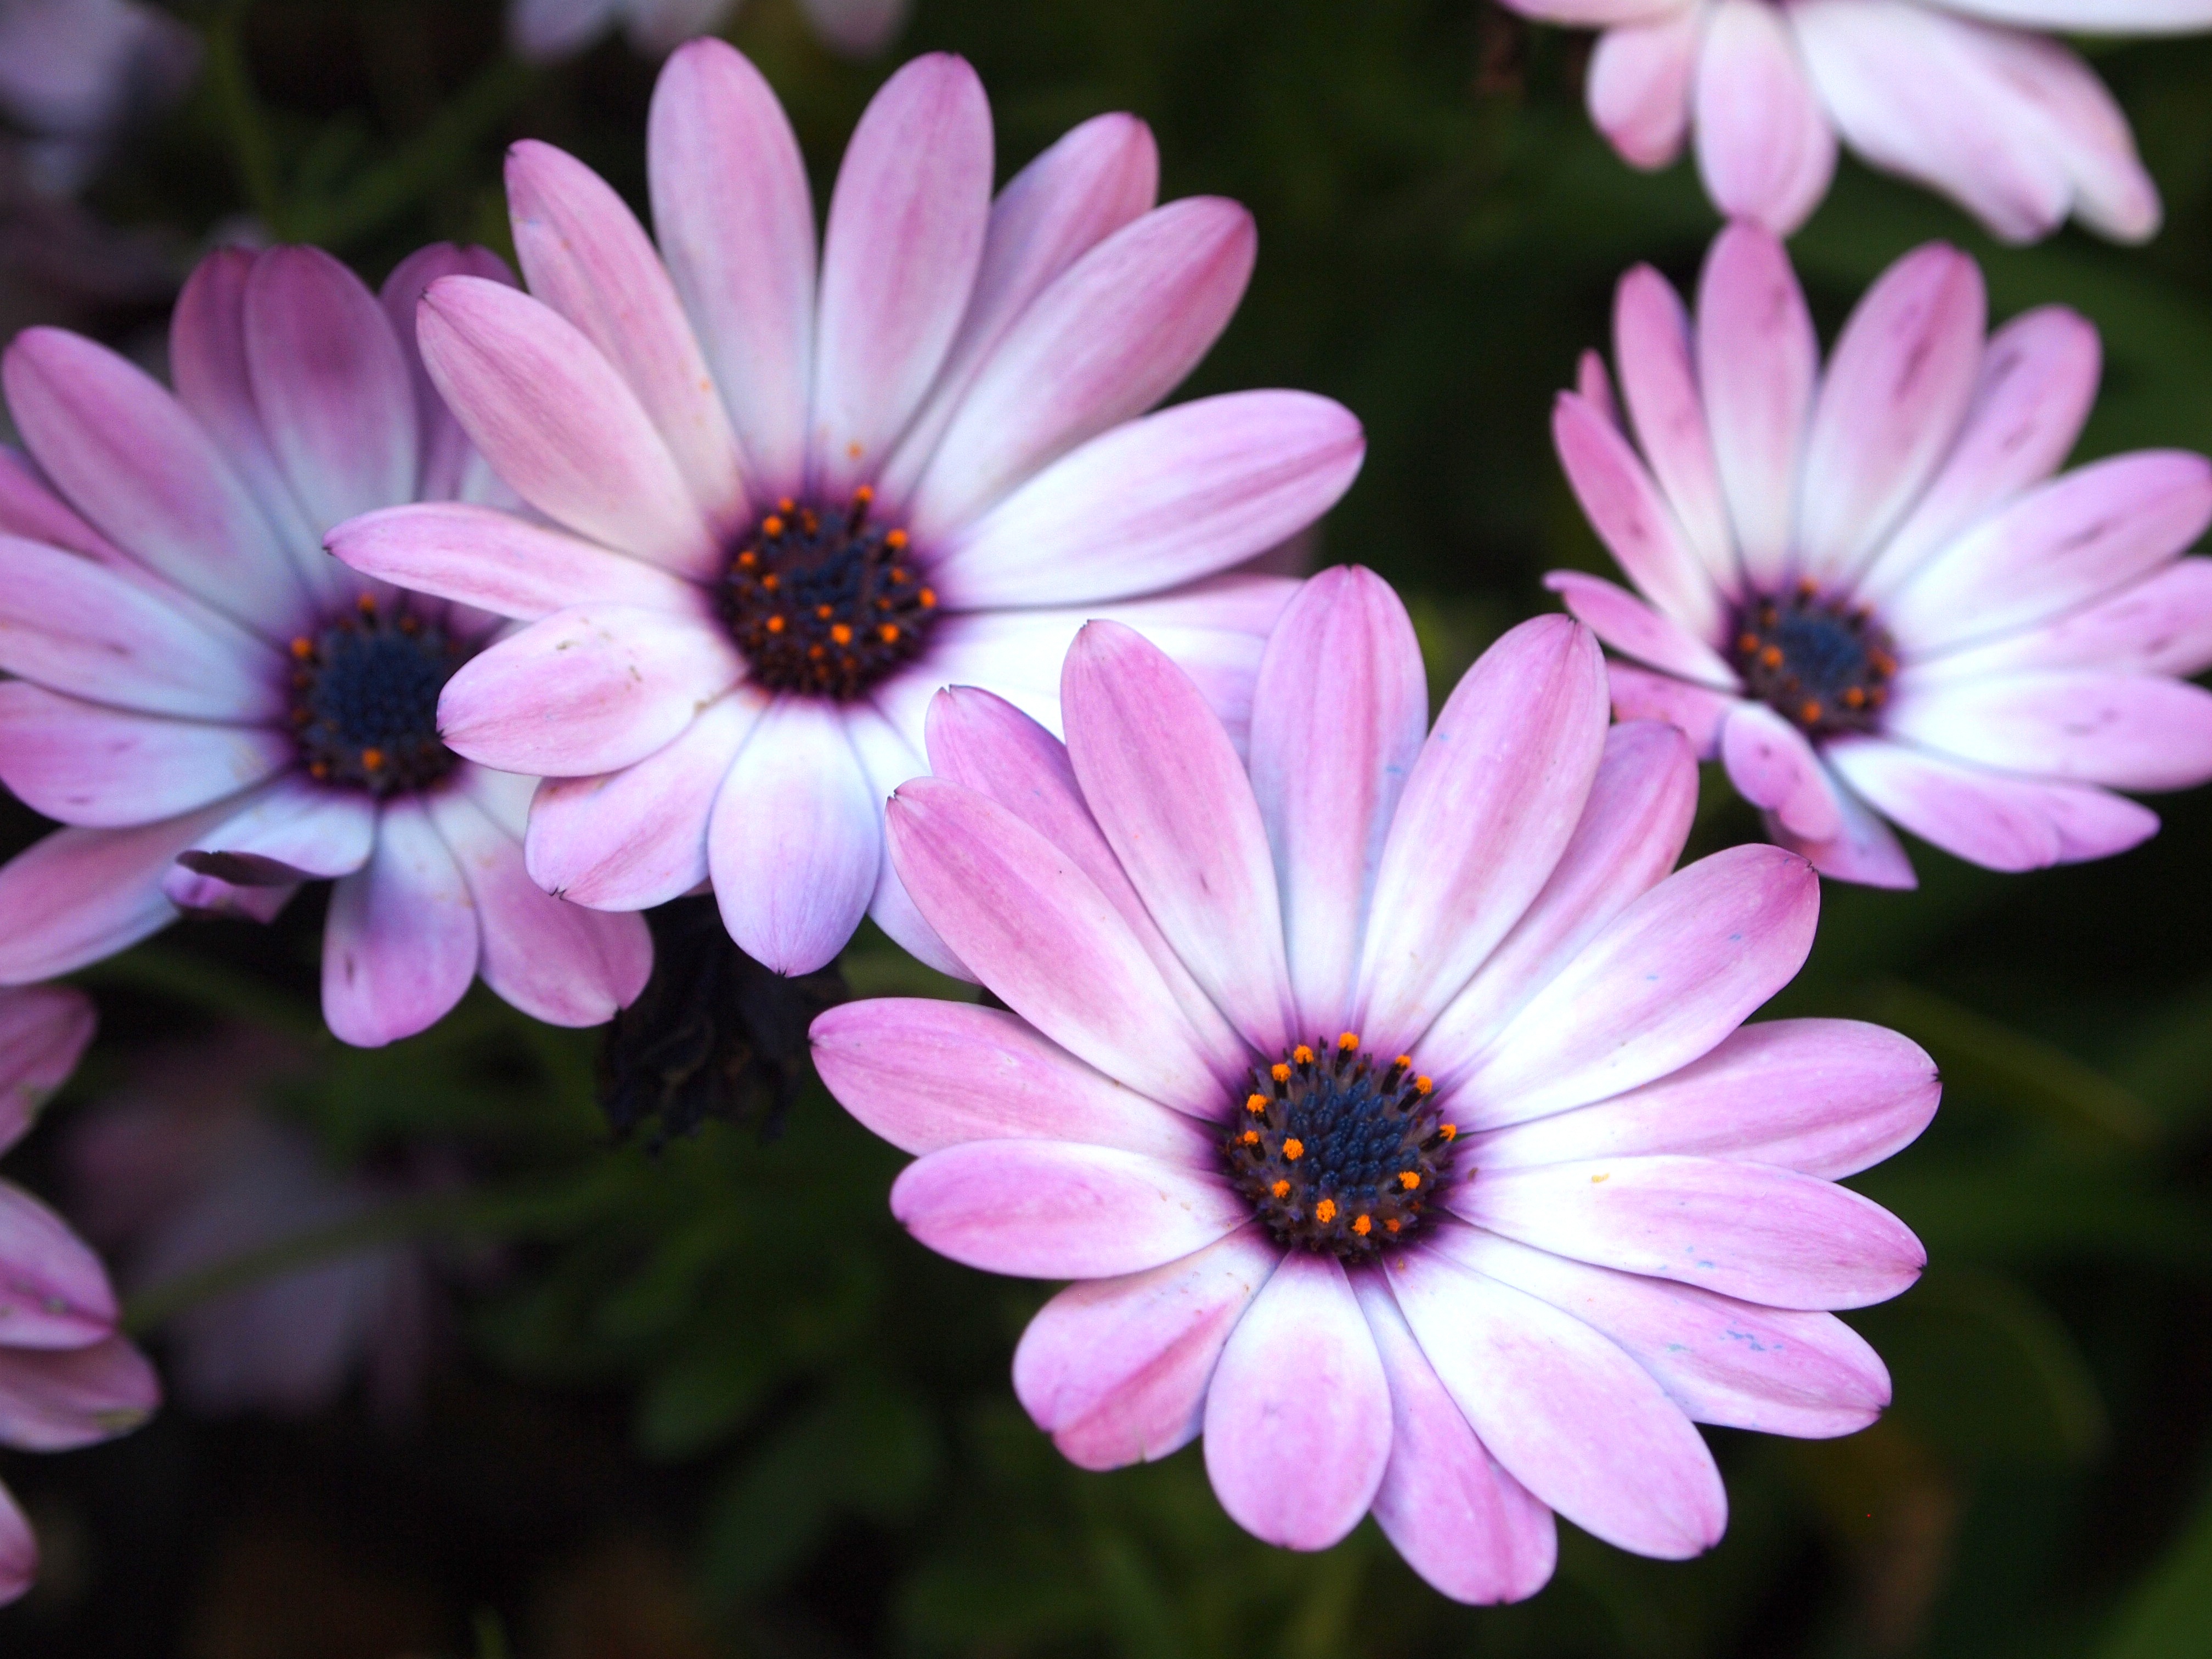
nature, blossom, plant, white, flower, purple, petal, bloom, floral, daisy, decoration, spring, color, macro, natural, botany, garden, flora, wildflower, close up, decorative, violet, macro photography, flowering plant, daisy family, oxeye daisy, annual plant, land plant, marguerite daisy, garden cosmos